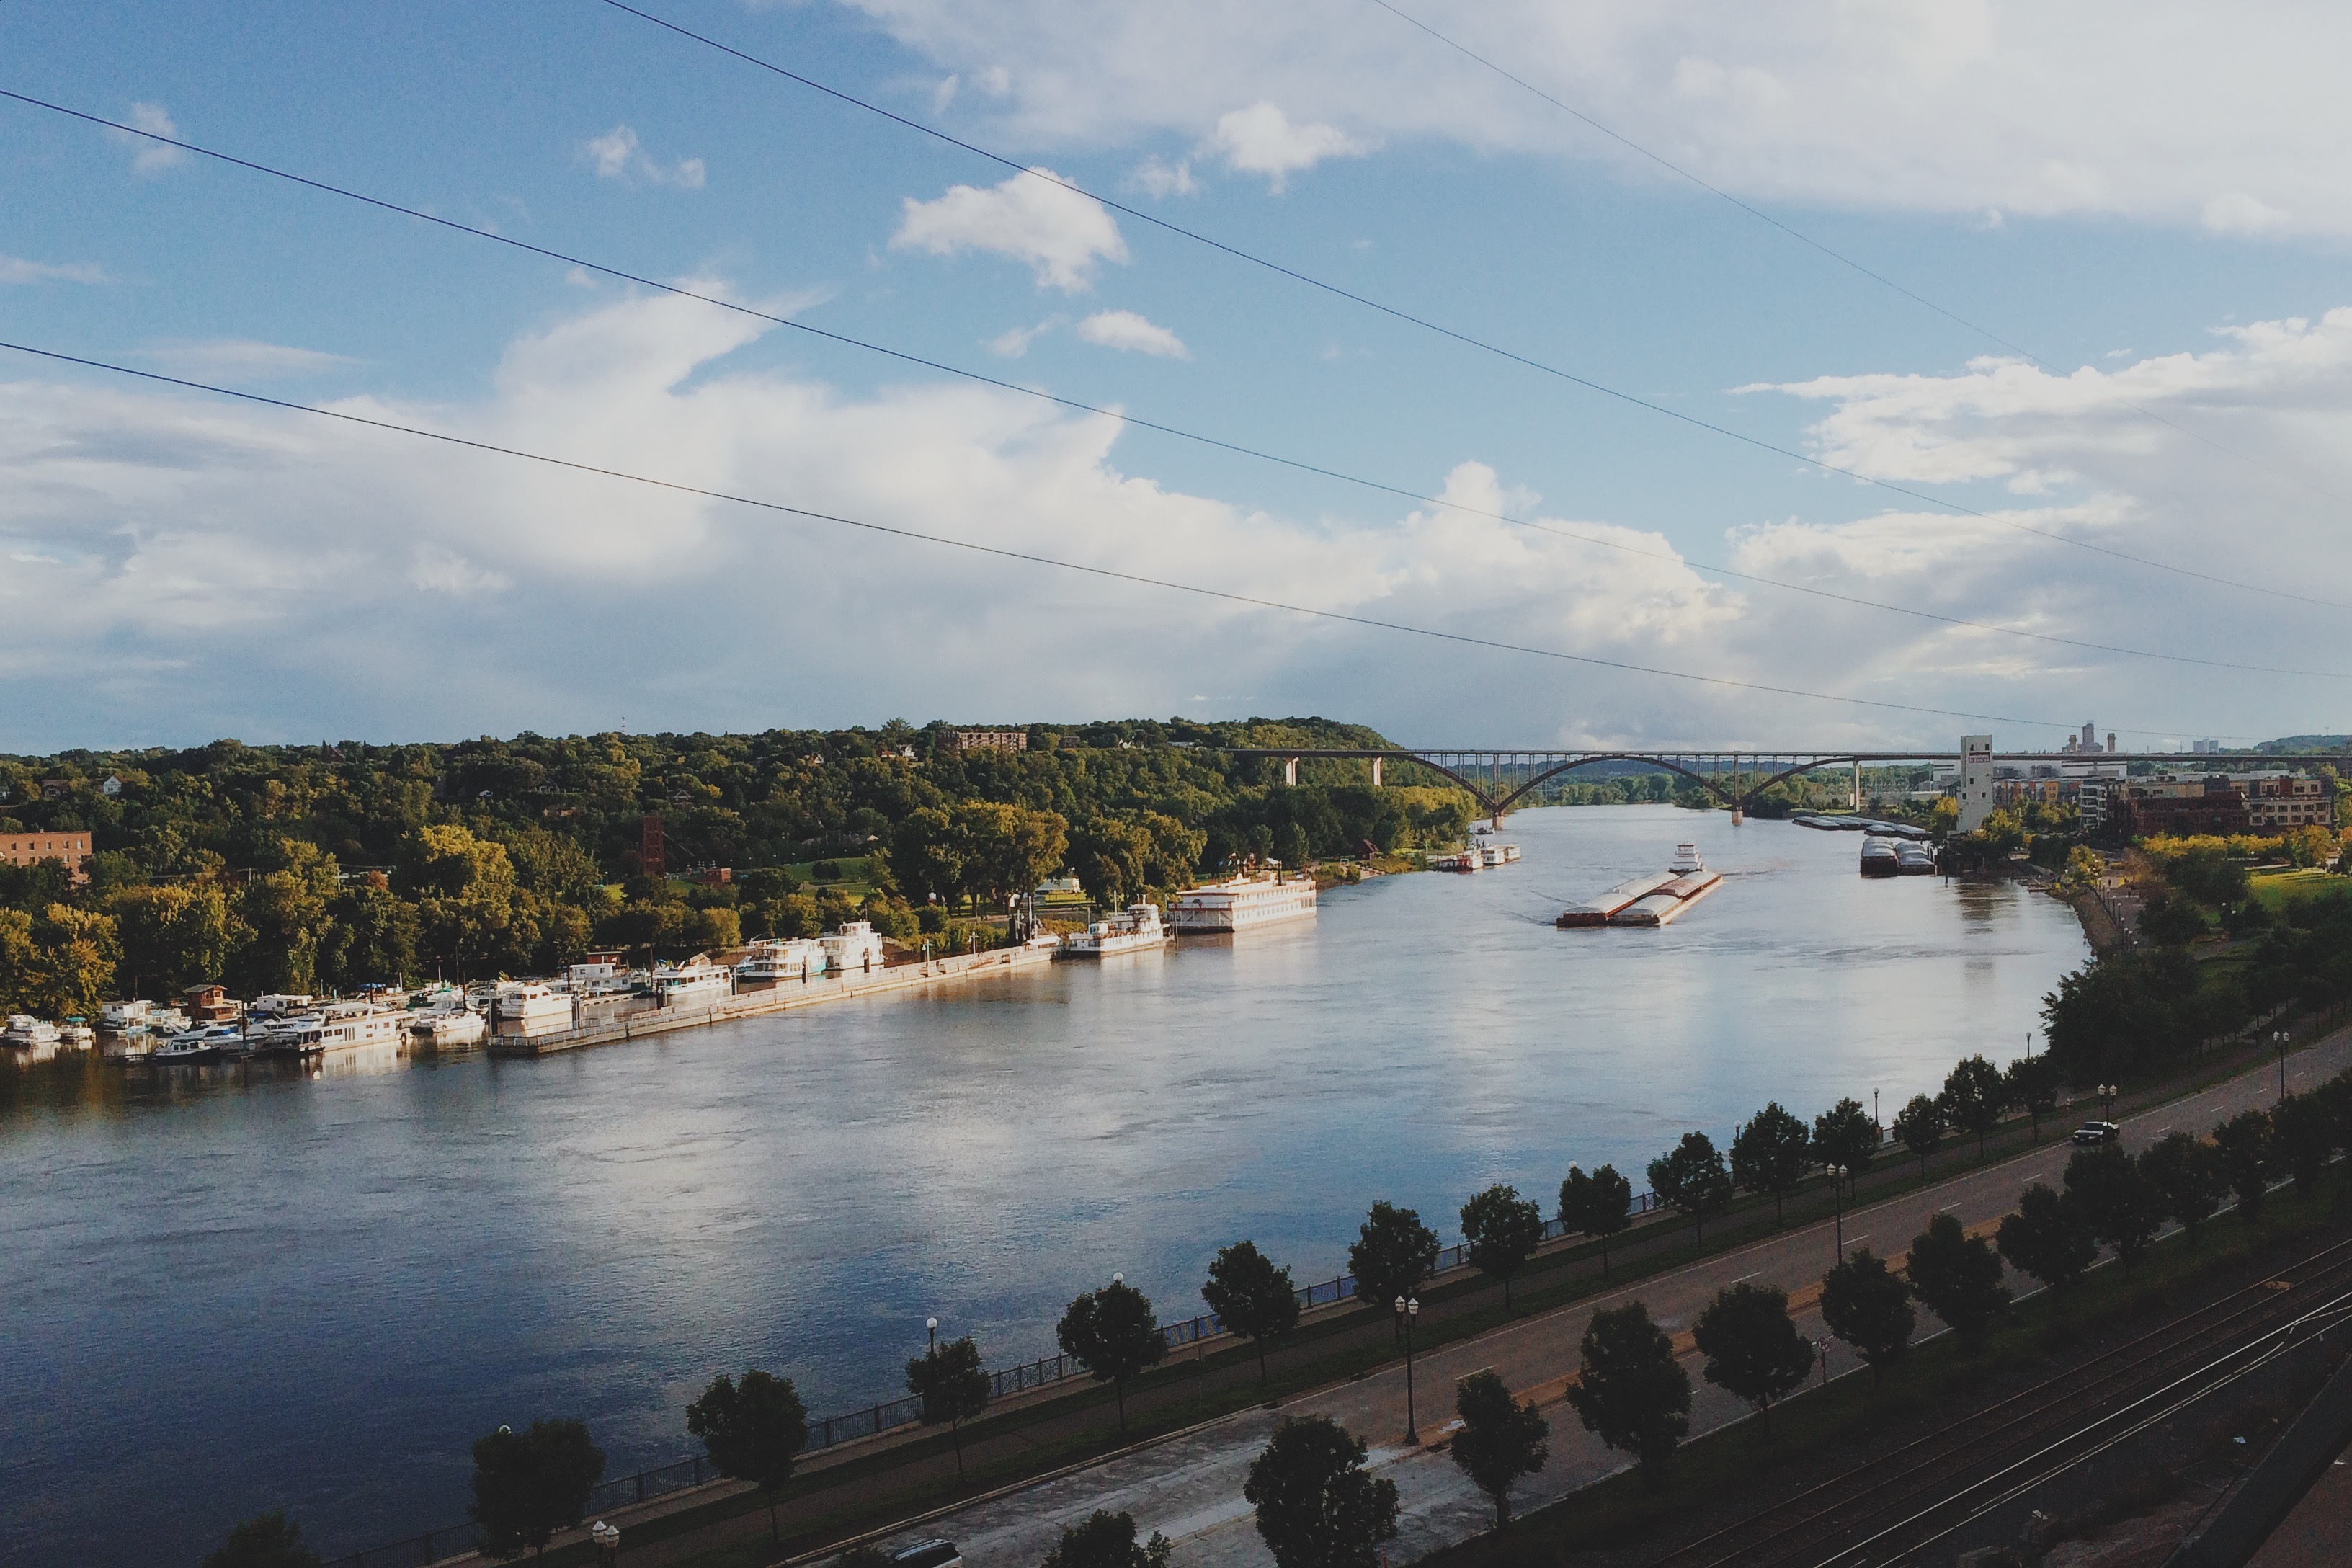
sea, coast, water, cloud, boat, river, vacation, reflection, vehicle, bay, harbor, reservoir, waterway, body of water, boating, landform, geographical feature